Gerontoformica

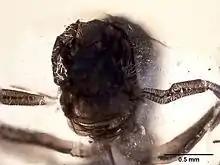
"G. cretacica" head, close up

Described from a single worker fossil in Chartense amber, the species has an estimated body length of , though shrinking of the ant after entombment made accurate measurements difficult. The head has small indistinct compound eyes and no visible ocelli. The antennae are composed of 12 segments and the type description indicated the scape was notably longer than other Cretaceous genera. However, in reexamination the scape was determined to be shorter than thought, and distortion of the fossil had caused the error with the type description. The mandibles have the typical shape seen in the genus, overlapping slightly when closed, and with apical and subapical teeth. The clypeus sports approximately 32 denticles, though the type description originally placed the denticles on the labrum. While the type description mentioned the lack of a sting, the 2016 review of the fossil suggested the sting may have been missing prior to entombment. The species name was derived from "Cretaceous", the age of the fossil.